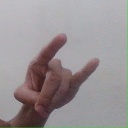
अक्षर: च